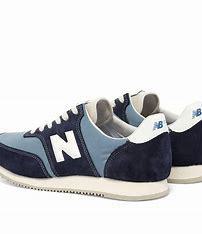
Brand: New
Model: Balance 100